Poundisford Park

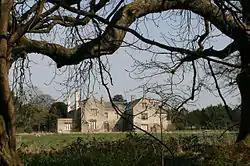
Poundisford Lodge

Poundisford Park north of Pitminster, Somerset, England is an English country house that typifies progressive housebuilding on the part of the West Country gentry in the mid-16th century. The main house was built for William Hill around 1550 and has been designated as a Grade I listed building.